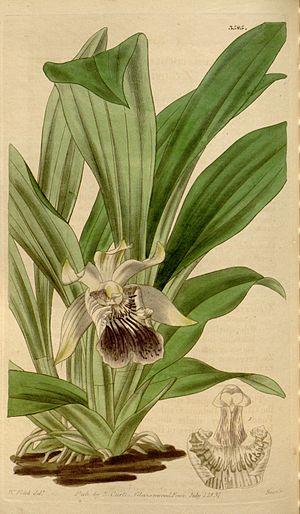
Cochleanthes est un genre de la famille des Orchidaceae.